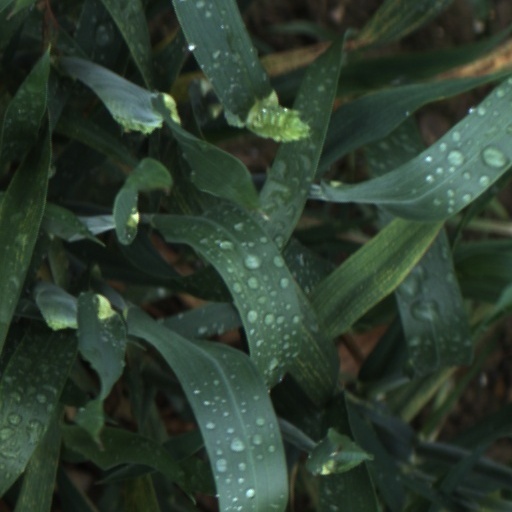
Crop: wheat